Ethiopian Orthodox Tewahedo Church

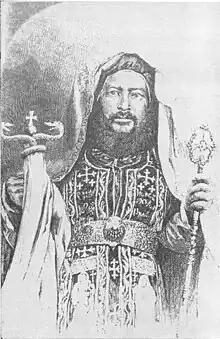
Engraving of Abuna Salama III, head of the Ethiopian Orthodox Tewahedo Church (1841–1867)

David Daniels has suggested that the Ethiopian Church has had a stronger impact on the Reformation than most scholars acknowledge. For Martin Luther, who spearheaded the Reformation, Daniels says "the Ethiopian Church conferred legitimacy on Luther's emerging Protestant vision of a church outside the authority of the Roman Catholic papacy" as it was "an ancient church with direct ties to the apostles". According to Daniels, Martin Luther saw that the Ethiopian Orthodox Church practiced elements of faith including "communion under both kinds, vernacular Scriptures, and married clergy" and these practices became customary in the Lutheran churches. The Ethiopian church also rejected papal supremacy, purgatory and indulgences, which the Lutherans disagreed with, and thus for Luther, the Ethiopian church was the "true forerunner of Protestantism". Luther believed that the Ethiopian church kept true apostolic practices which the Lutherans would adopt through reading the scriptures.